Nuclear power in space

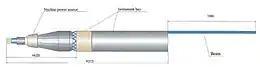
Diagram of Kosmos 1818 and Kosmos 1867, which carried the TOPAZ-I fission reactors

After the ban of nuclear weapons in space by the Outer Space Treaty in 1967, nuclear power has been discussed at least since 1972 as a sensitive issue by states. Space nuclear power sources may experience accidents during launch, operation, and end-of-service phases, resulting in the exposure of nuclear power sources to extreme physical conditions and the release of radioactive materials into the Earth's atmosphere and surface environment. For example, all Radioisotope Power Systems (RPS) used in space missions have utilized Pu-238. Plutonium-238 is a radioactive element that emits alpha particles. Although NASA states that it exists in spacecraft in a form that is not readily absorbed and poses little to no chemical or toxicological risk upon entering the human body (e.g. in the design of American spacecraft, plutonium dioxide exists in ceramic form to prevent inhalation or ingestion by humans, and it is placed within strict safety protection systems), it cannot be denied that it may be released and dispersed into the environment, posing hazards to both the environment and human health. Pu-238 primarily accumulates in the lungs, liver, and bones through inhalation of powdered form, thereby posing risks to human health.